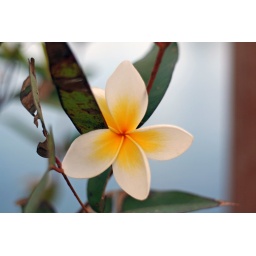
Dave picked a frangipani flower up from the ground and put it in a random harbourside tree.